Chuck Hagel

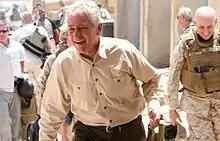
Senator Chuck Hagel arriving at Camp Ramadi, during a 2008 visit to U.S. Service members in Iraq

In January 2006, Hagel took issue with Karl Rove's statement that the Republican and Democratic worldviews were "post-9/11" and "pre-9/11", respectively. Hagel stated, "I didn't like what Mr. Rove said, because it frames terrorism and the issue of terrorism and everything that goes with it, whether it's the renewal of the Patriot Act or the NSA wiretapping, in a political context."